William J. G. Turner

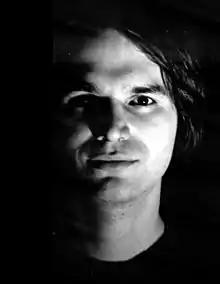
William John Gascoyne ("Bill") Turner

William John Gascoyne ("Bill") Turner (October 20, 1952 – June 26, 1987) worked extensively as a composer, director, dramatist, producer and actor. He wrote for nearly 30 productions, including three operas and numerous musicals.